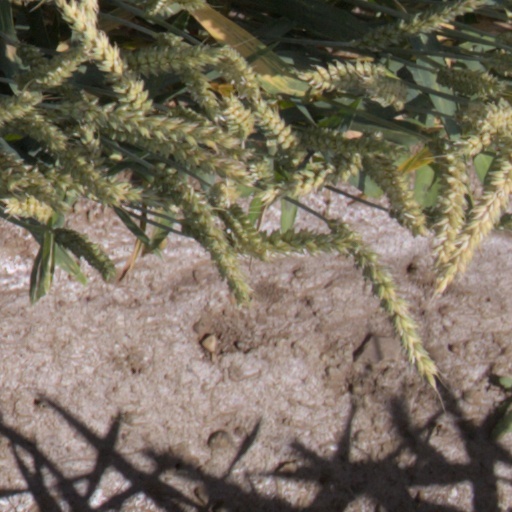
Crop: wheat